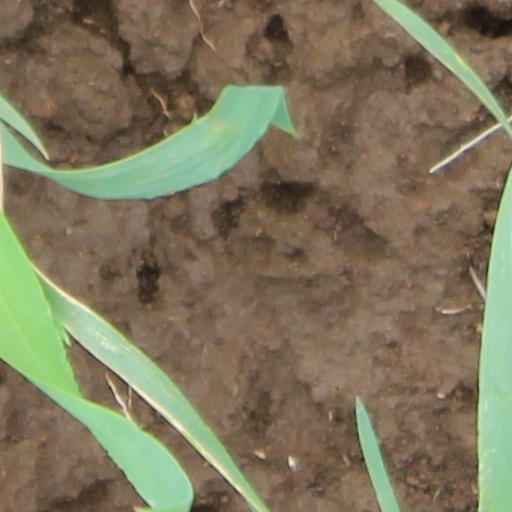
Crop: wheat